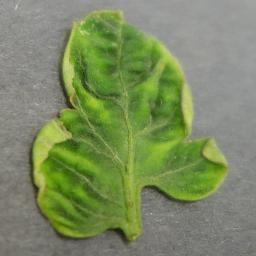
Label: Tomato___Tomato_Yellow_Leaf_Curl_Virus